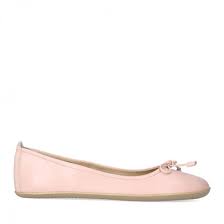
Label: Ballet Flat